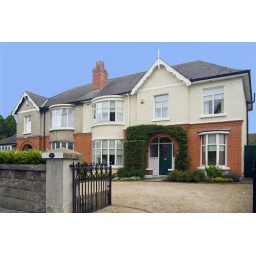
First time dropping in a blue sky usuing ps